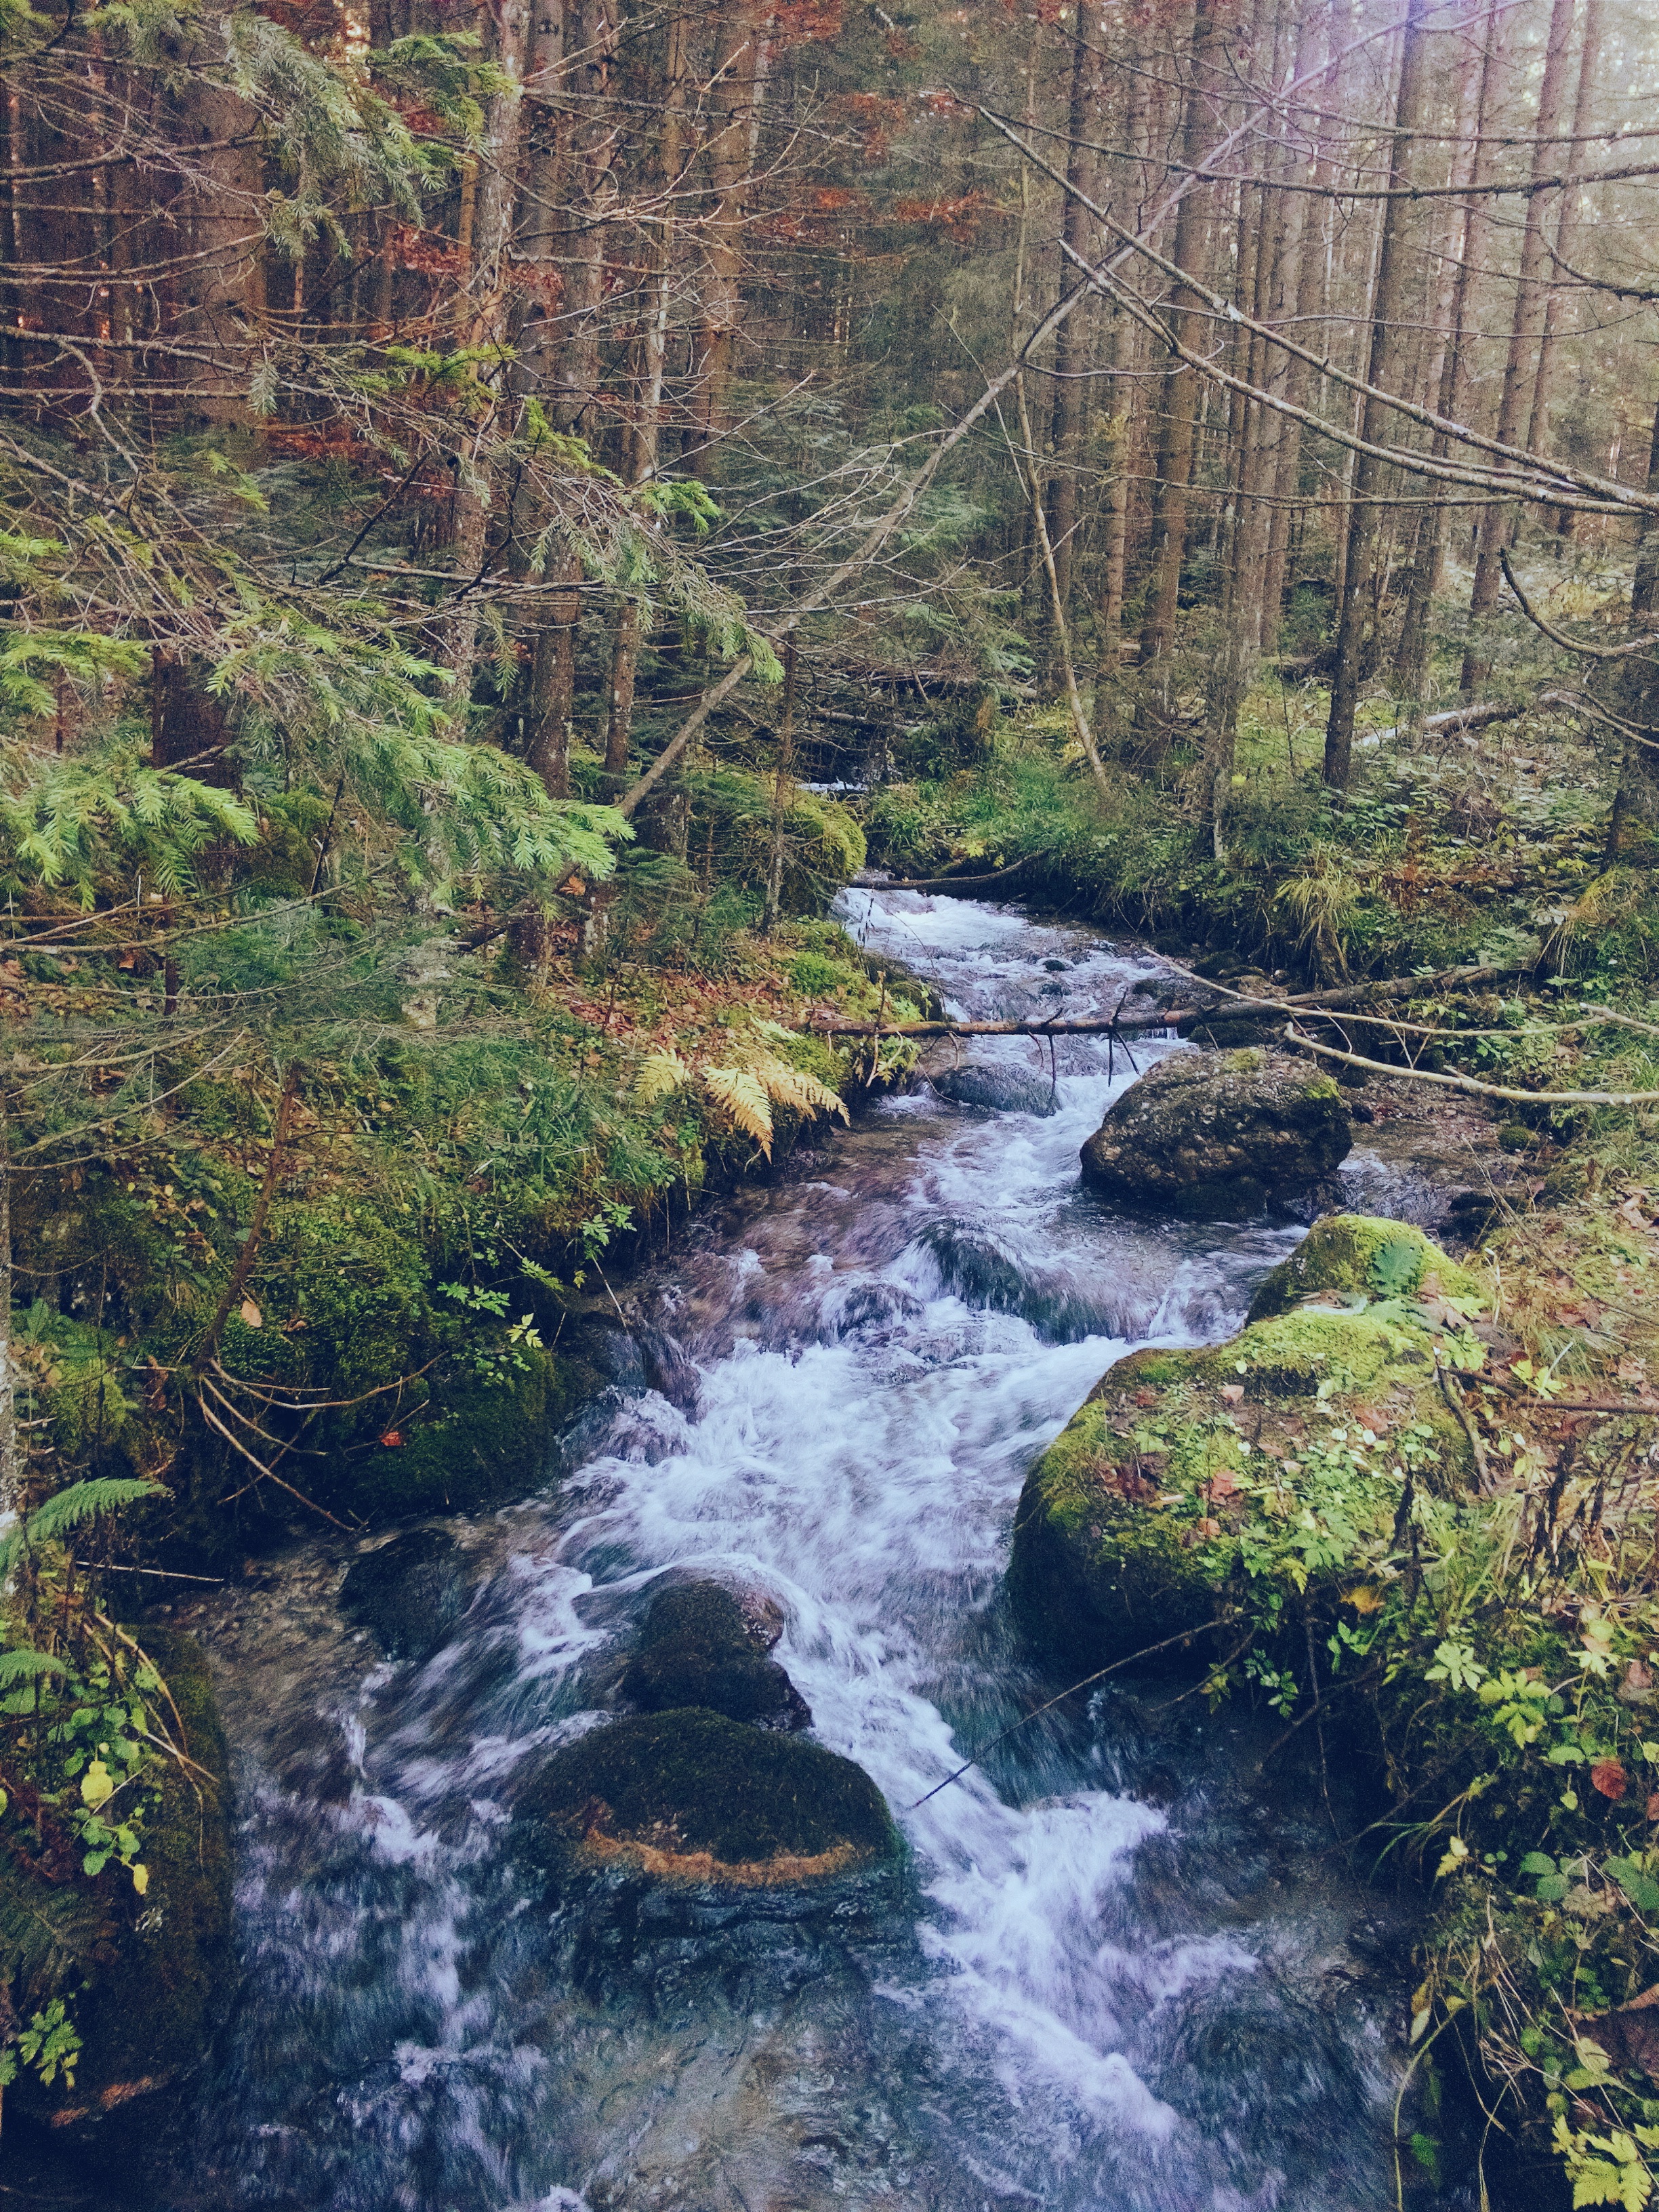
forest, waterfall, creek, wilderness, river, valley, stream, autumn, rapid, body of water, rainforest, ravine, woodland, habitat, water feature, ecosystem, watercourse, landform, natural environment, geographical feature